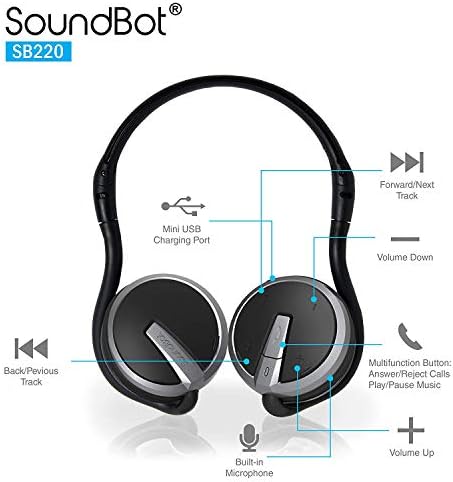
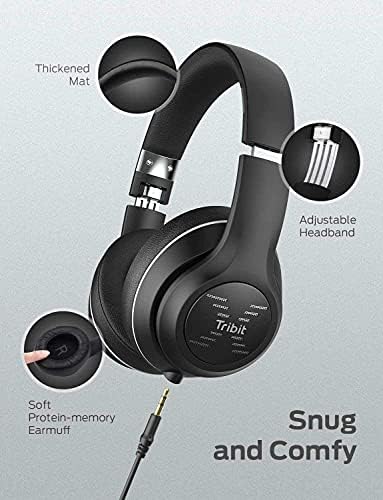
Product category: headphones
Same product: no